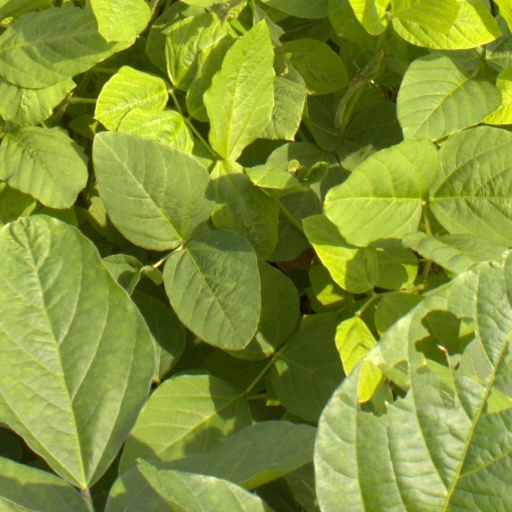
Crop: soybean